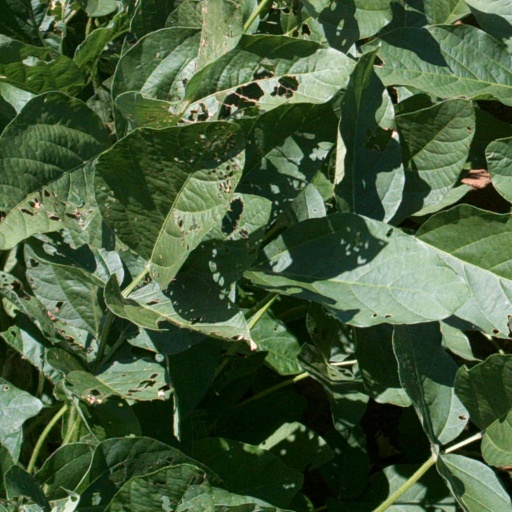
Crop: soybean